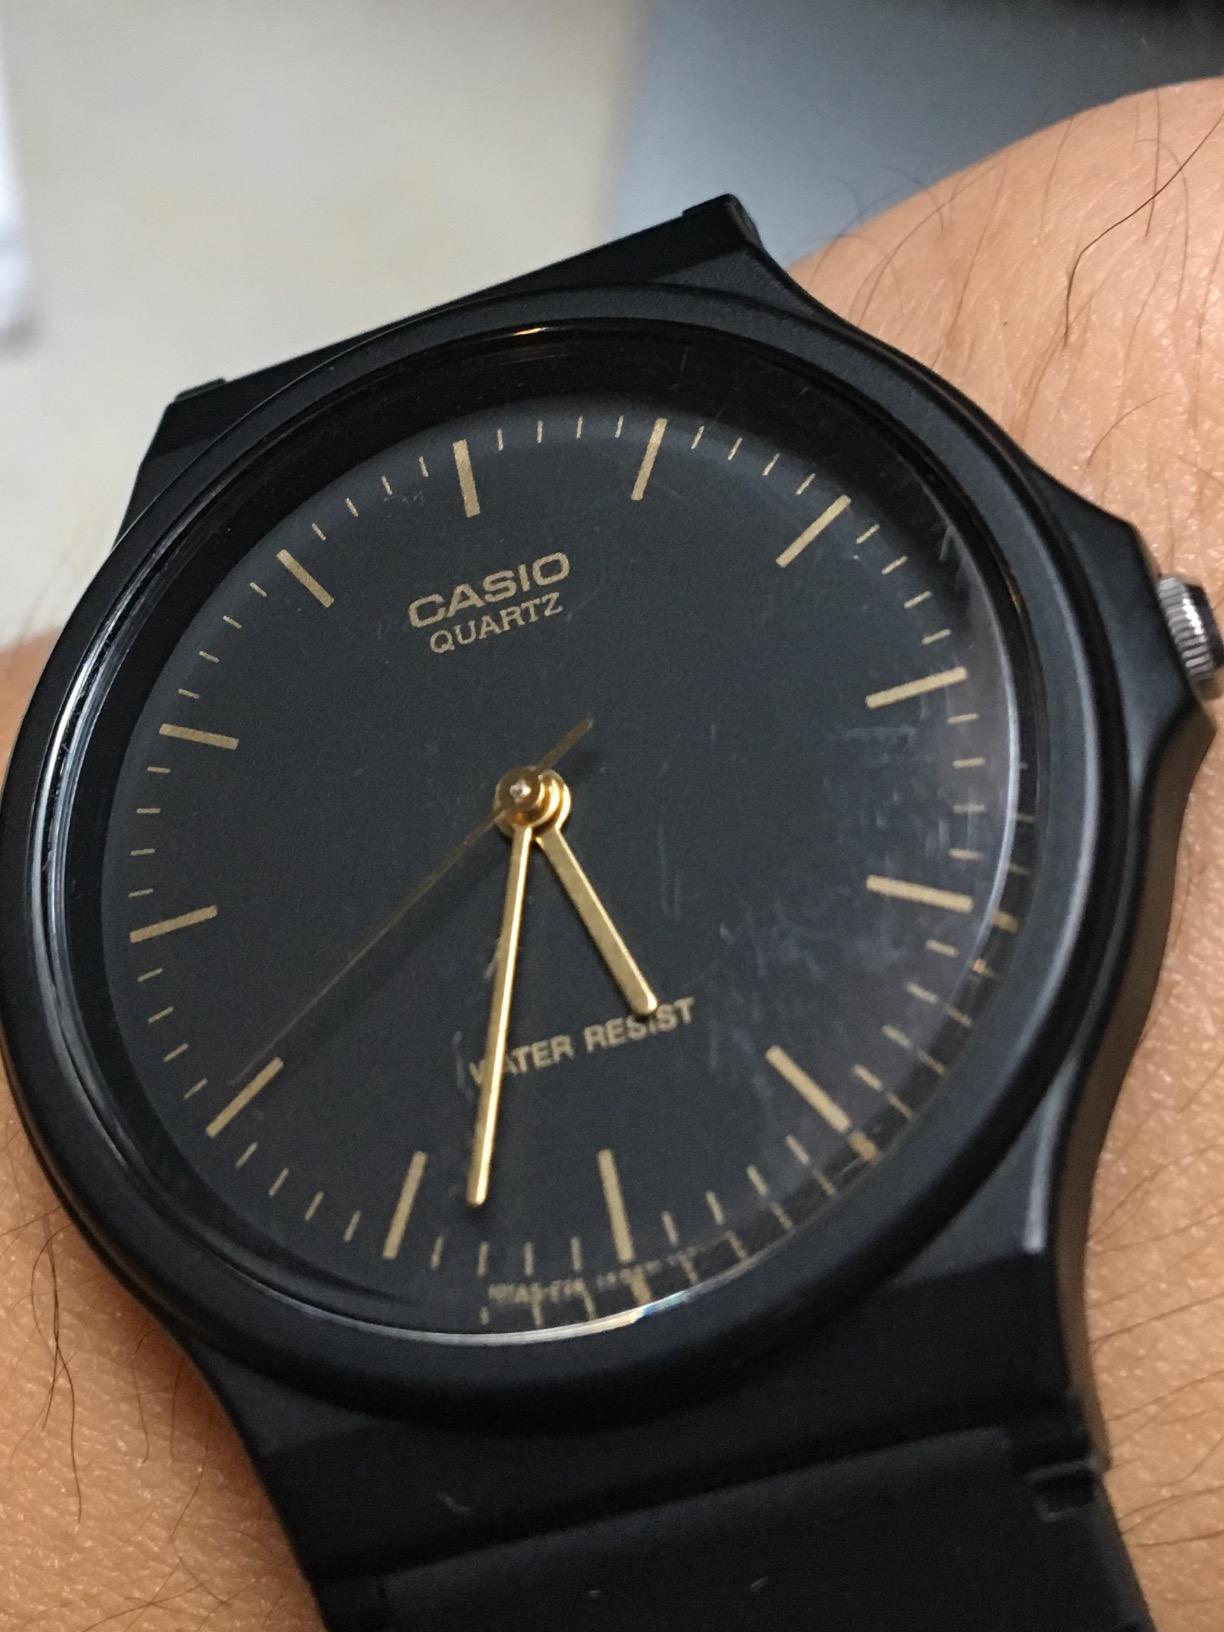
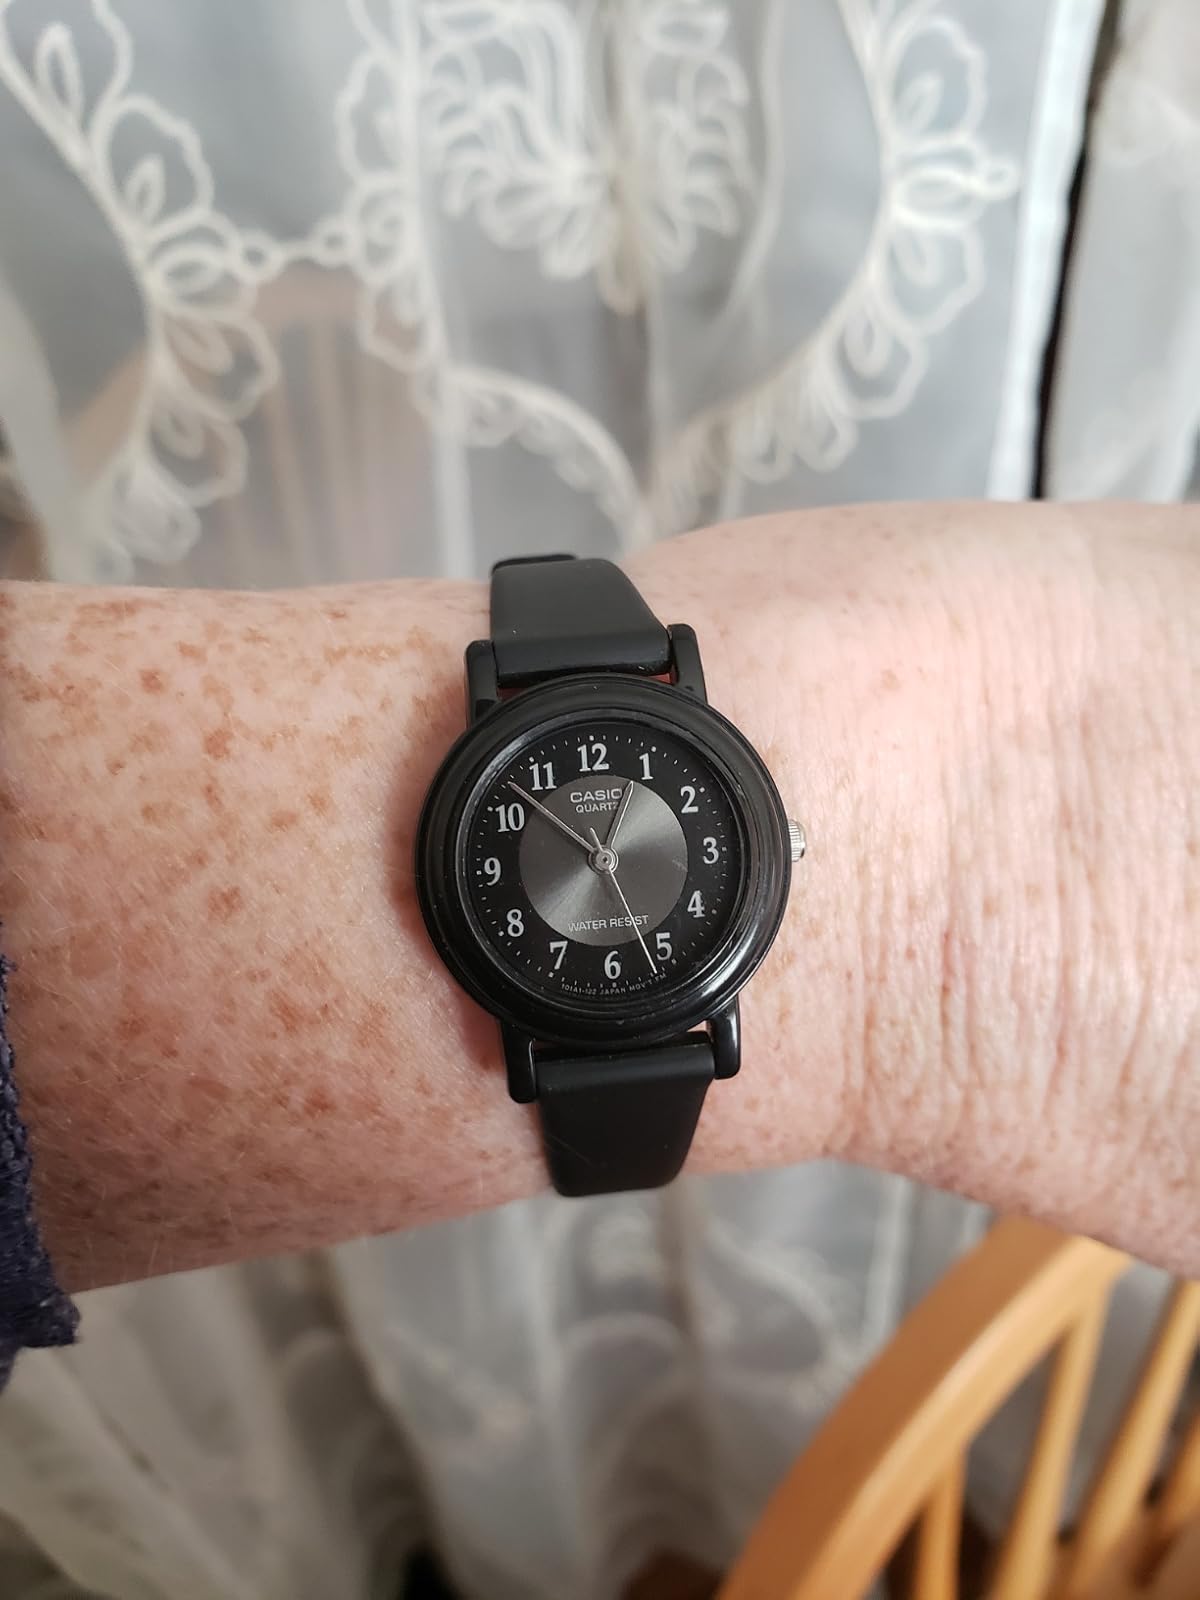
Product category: accessories_watch
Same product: no